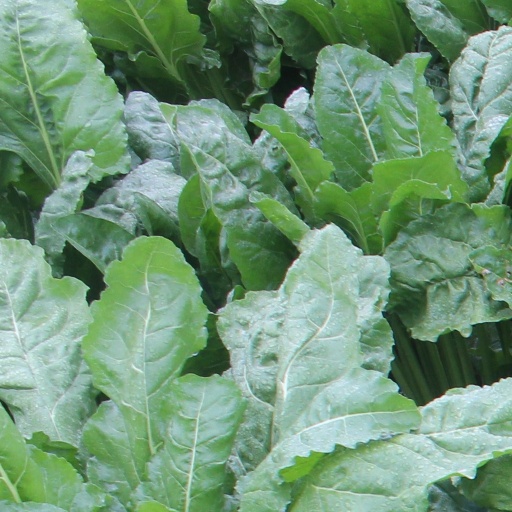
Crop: sugar beet